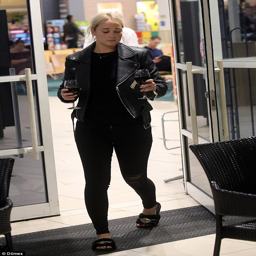
what else ? staying true to brand , person also sported a black pair of the same furry footwear